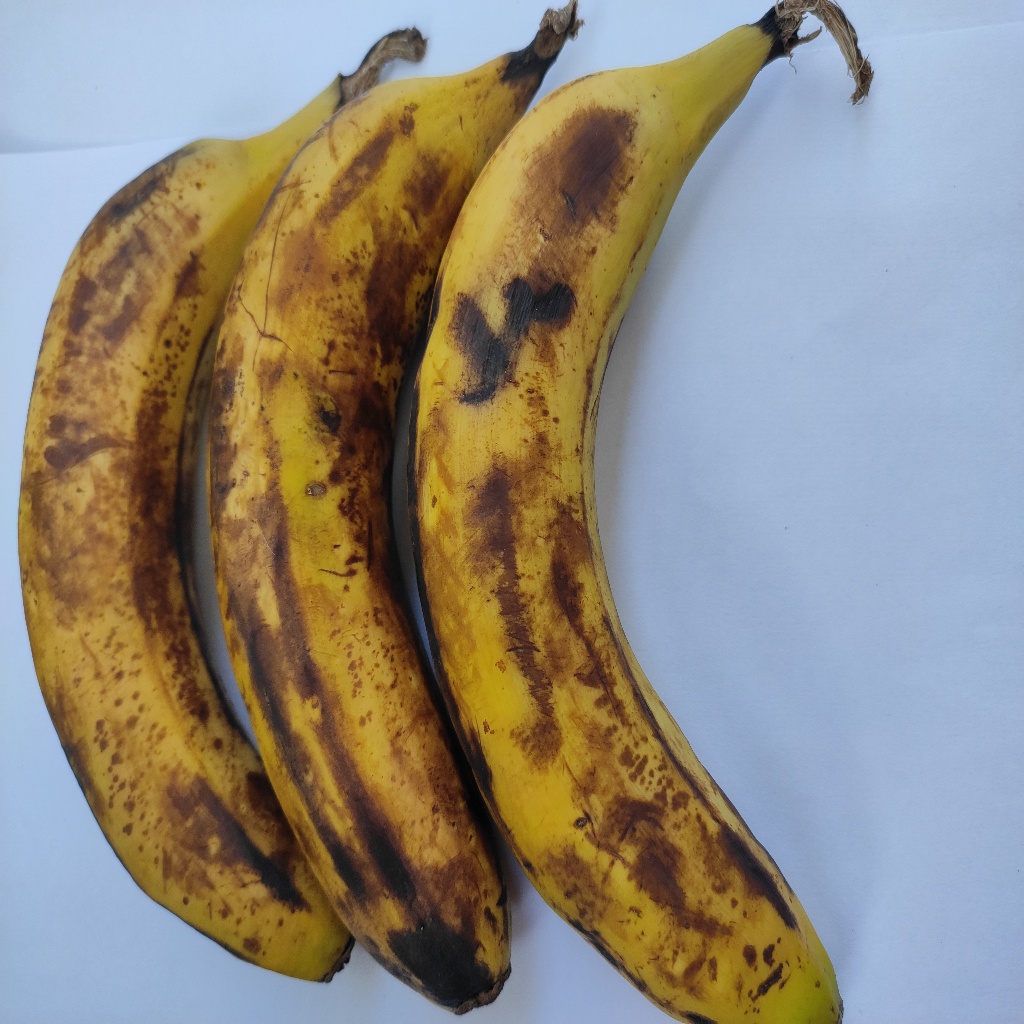
Crop: banana
Quality class: Defect